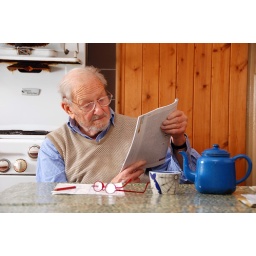
Billy's usual warm place in the Kitchen, with his old friend the blue tea pot